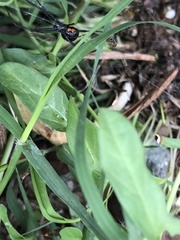
Species: Lactrodectus_hesperus